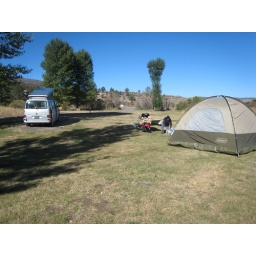
Page Springs Campground, snuggled against a rock cliff and the Little Blitzen Creek. Cold running water. Clean &amp;quot;digester&amp;quot; toilets.